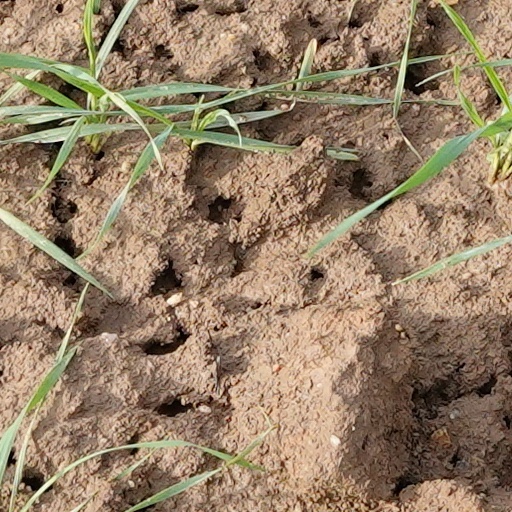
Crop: wheat